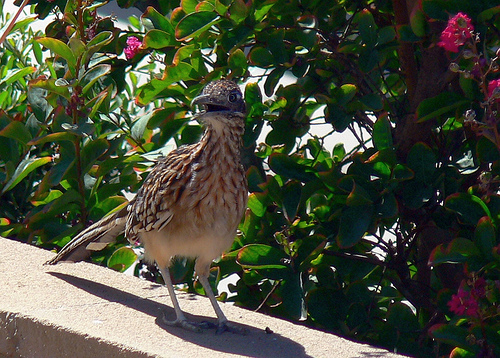
this bird has long legs and feet, a very curved beak, and brown and white feathers.
this is a bird with a white belly and brown spots on its breast.
a bird of various shades of cream and brown with a large beak and long legs.
this plainly looking bird has plumage of light brown and features a decent-sized beak.
this bird has a speckled belly and breast with a short pointy bill.
this bird is brown with white and has a long, pointy beak.
this bird is brown in color, with a large curved beak.
this bird has wings that are brown and has a thick bill
this bird is spotted brown in color, and has a curved beak.
this bird a mottled brown and tan, with a slightly long neck relative to the size of its body.
Species: Geococcyx